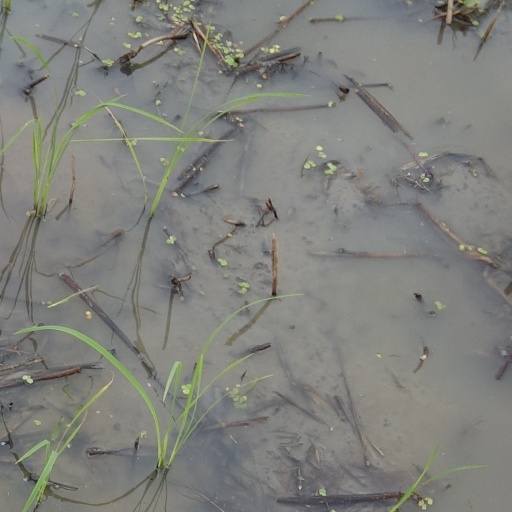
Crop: rice